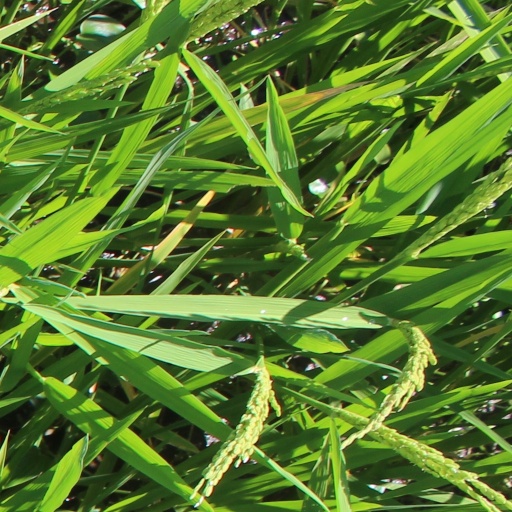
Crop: rice